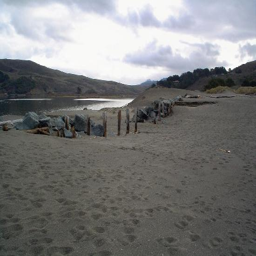
tourist attraction in a city is where river meets bodies of water .